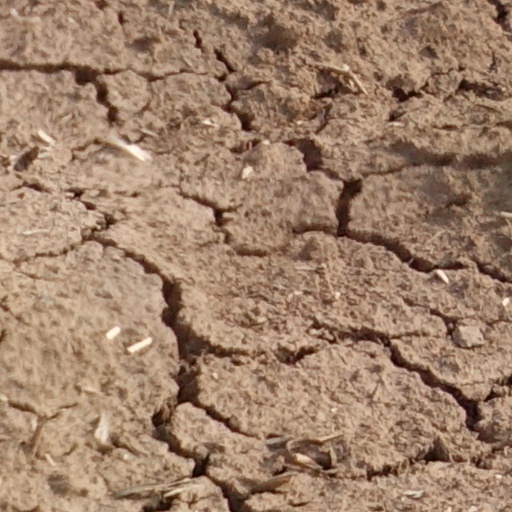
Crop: wheat